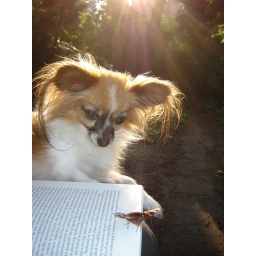
My butterfly dog fascinated by a butterfly